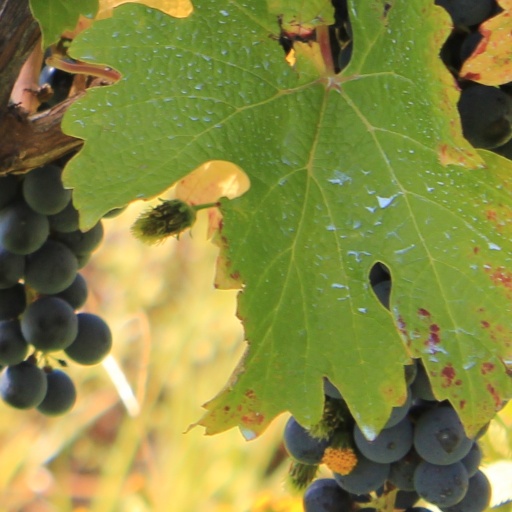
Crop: grape